Express FC

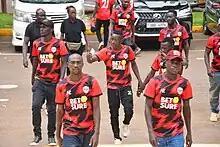
Express Football personnel dressed up in their new training kits clad with the BetSure logo, celebrating the parties' three-year sponsorship deal.

The Red Eagles won their first Uganda National League championship title in 1974 and repeated the feat the following season in 1975. In the 1977 season Express defeated the Army side Simba FC 2–0 in a crucial league match and were subsequently banned for allegedly being involving in anti-government activities, by the Governor of the Central Province, Col. Abdallah Nasur, who was unhappy about his side's loss. In 1979 the ban was lifted after the regime of Idi Amin had ended and Express returned to the National League for the 1980 season.